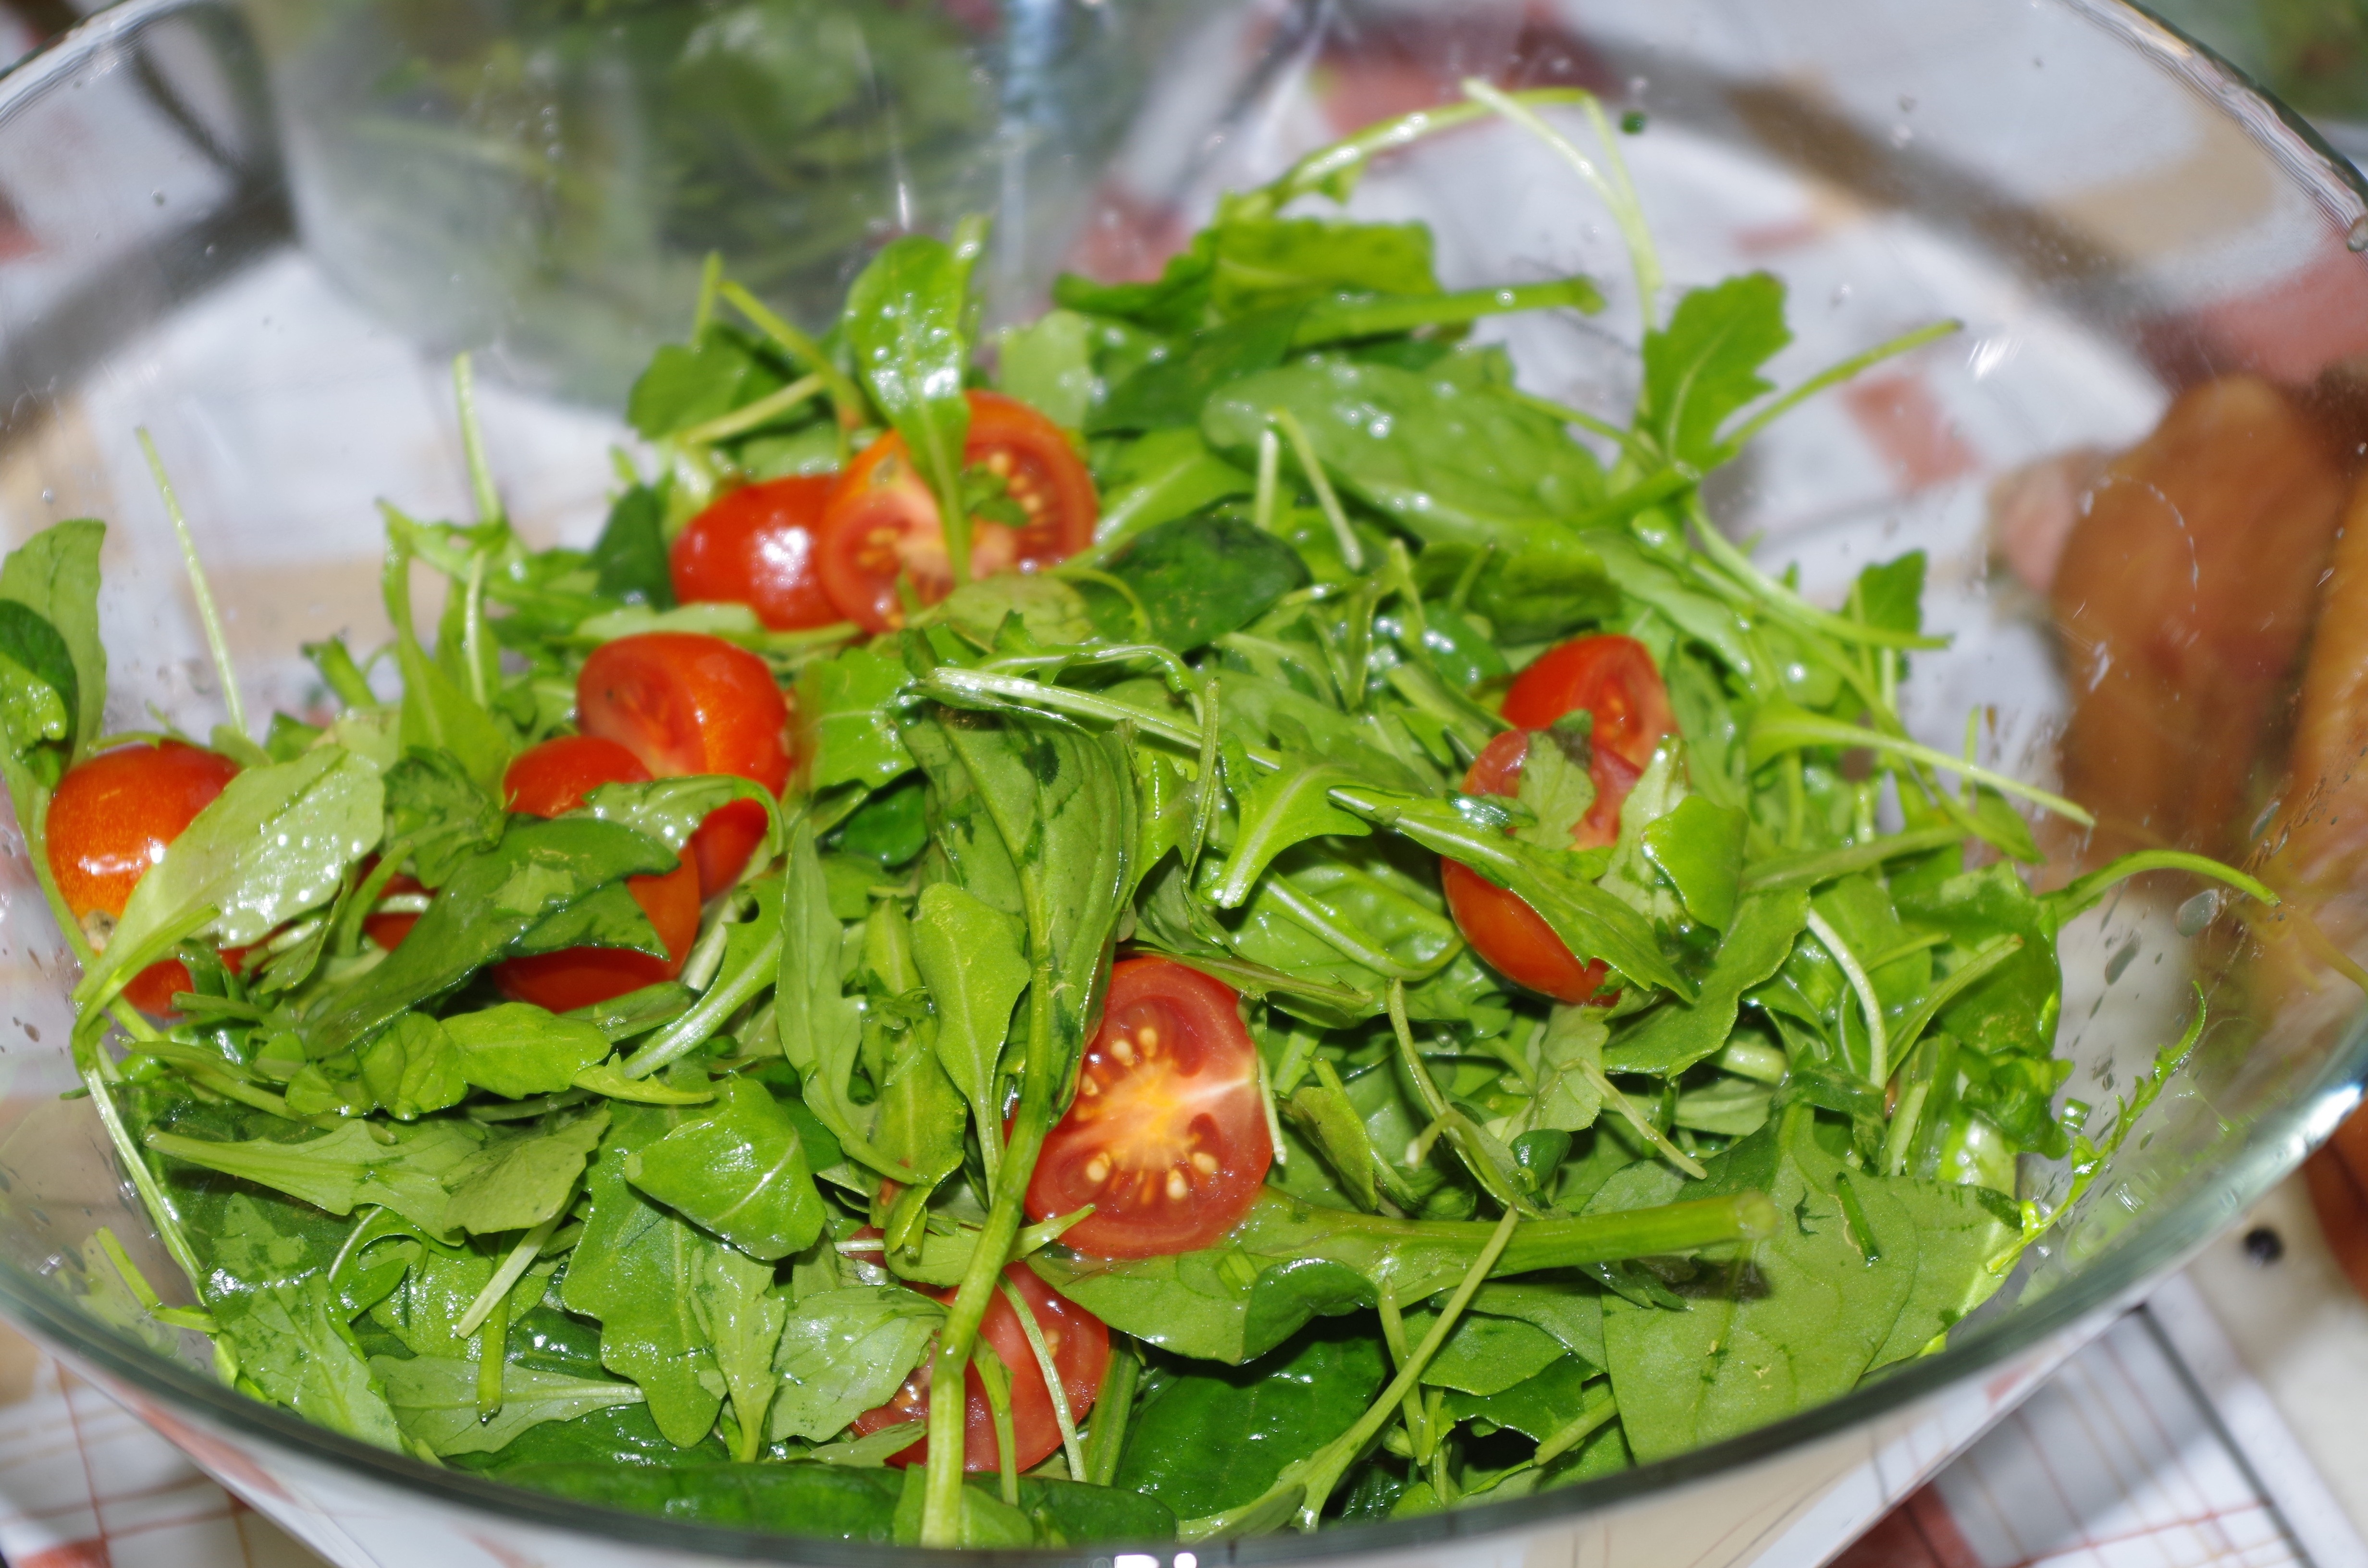
dish, meal, food, salad, produce, vegetable, healthy, cuisine, vegetables, vegetarian food, a bowl